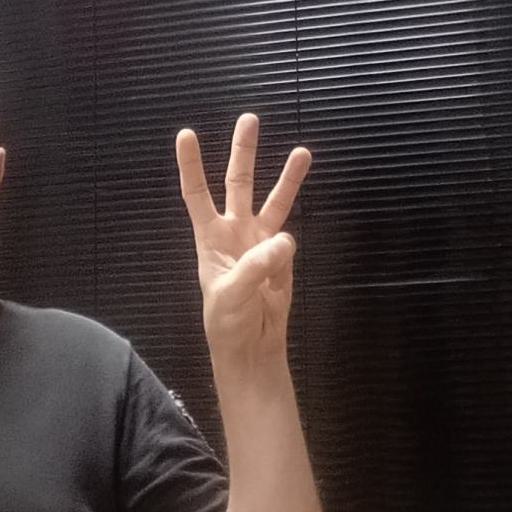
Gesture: three